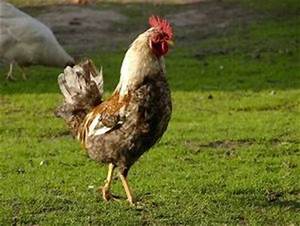
Label: gallina